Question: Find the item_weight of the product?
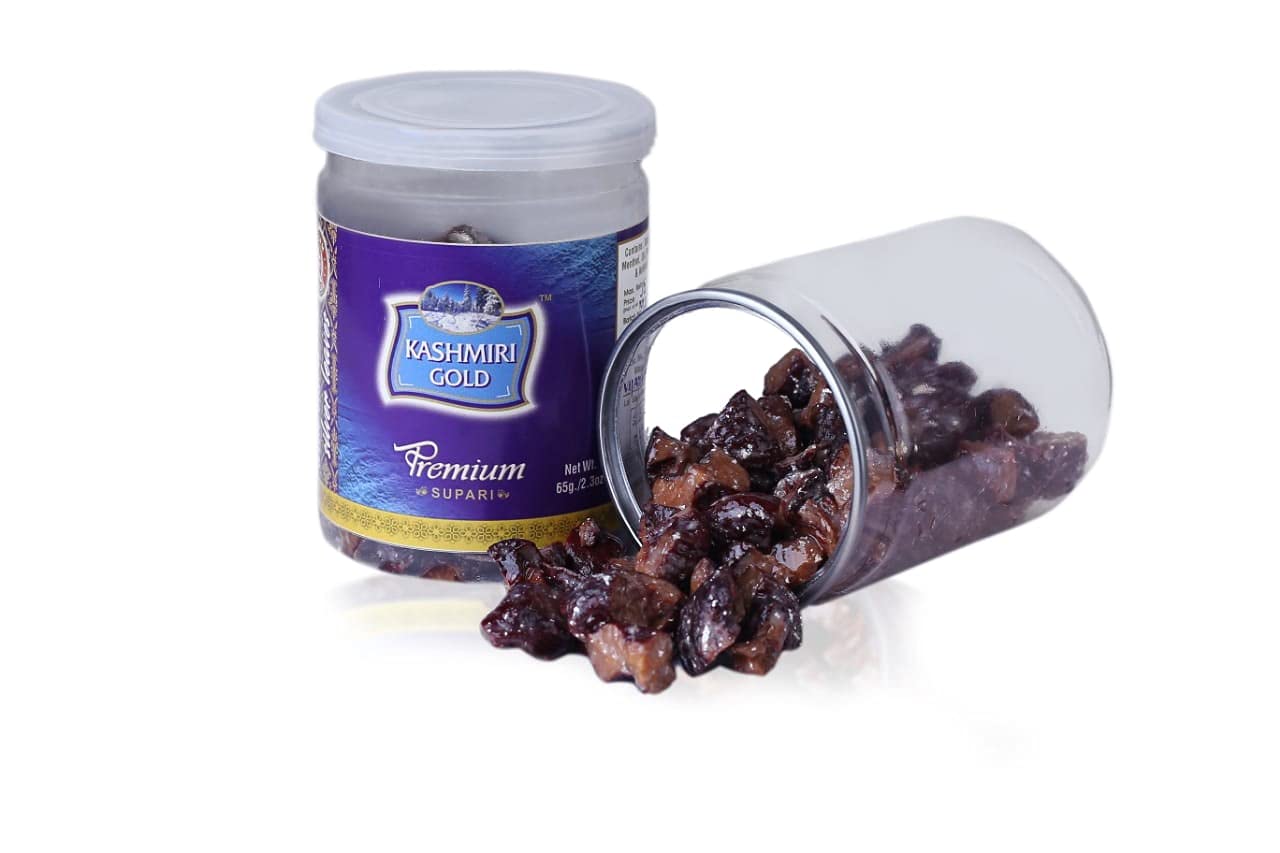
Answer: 65 gram